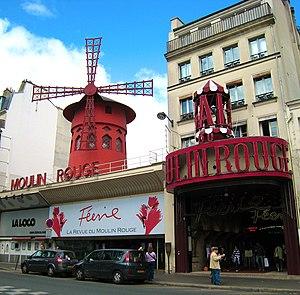
Pigalle, la nuit est une série télévisée française en huit épisodes de 52 minutes, créée par Hervé Hadmar et Marc Herpoux, et diffusée du 23 novembre au 14 décembre 2009 sur Canal+.